Néstor Susaeta

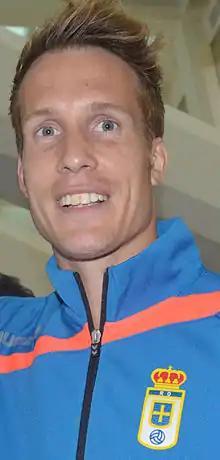
Susaeta with Oviedo in 2015

Néstor Susaeta Jaurrieta (born 11 December 1984) is a Spanish former professional footballer who played as a winger.